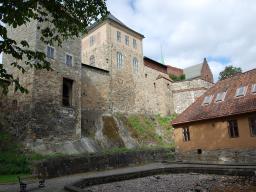
Label: Background_without_leaves